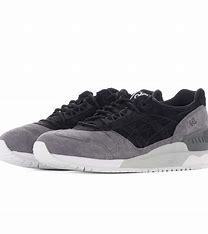
Brand: Asics
Model: Gel Respector